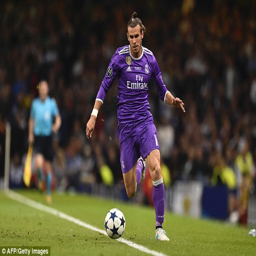
the international insists he wants to remain with the - time champions